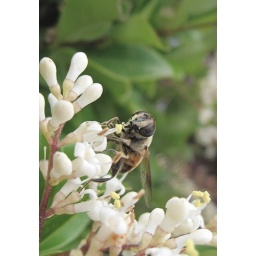
Working hard! At the plant store at the farmers' market (Western North Carolina state farmers' market) in Asheville.